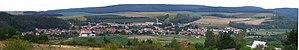
Nové Bránice est une commune du district de Brno-Campagne, dans la région de Moravie-du-Sud, en République tchèque. Sa population s'élevait à 735 habitants en 2019.